Tzotzil

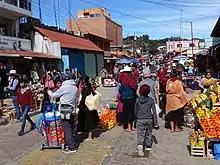
Tzotzil people in San Juan Chamula, Chiapas

The Tzotzil are an Indigenous Maya people of the central highlands of Chiapas, Mexico. As of 2000, they numbered about 298,000. The municipalities with the largest Tzotzil population are Chamula (48,500), San Cristóbal de las Casas (30,700), and Zinacantán (24,300), in the Mexican state of Chiapas.